Hsu Li-teh

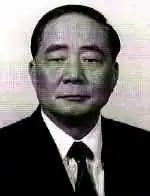

Hsu Li-teh (born 6 August 1931) is a Taiwanese politician. He was the Vice Premier of the Republic of China from 1993 to 1997.